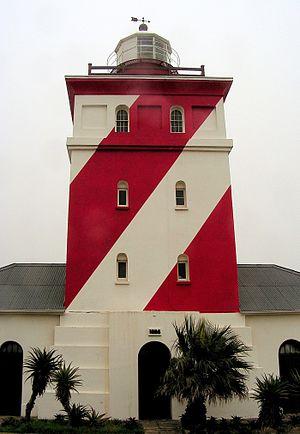
Il s'agit d'une liste des phares d'Afrique du Sud. Elle contient les phares actifs ainsi que ceux déclassés mais d'importance historique.
Le phare Green Point est un phare situé dans la Baie de la Table en Afrique du Sud. Il a été mis en service le 12 avril 1824. Il s'agit du premier phare construit en Afrique du Sud.